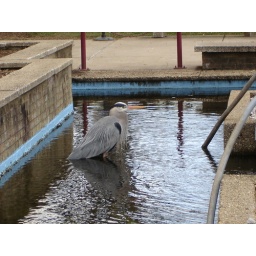
At montgomery College Dan and I saw a Heron that was sitting in the fish pond.